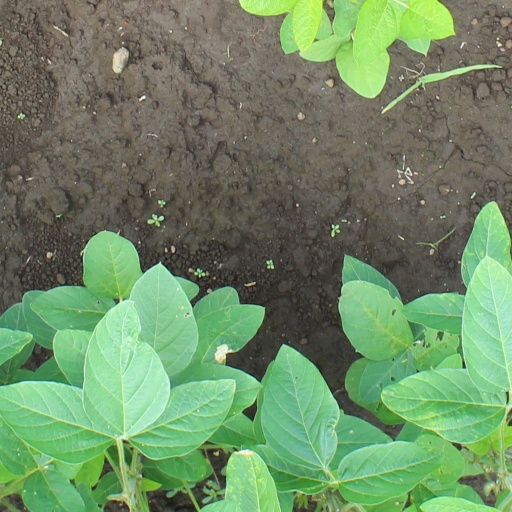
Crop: soybean